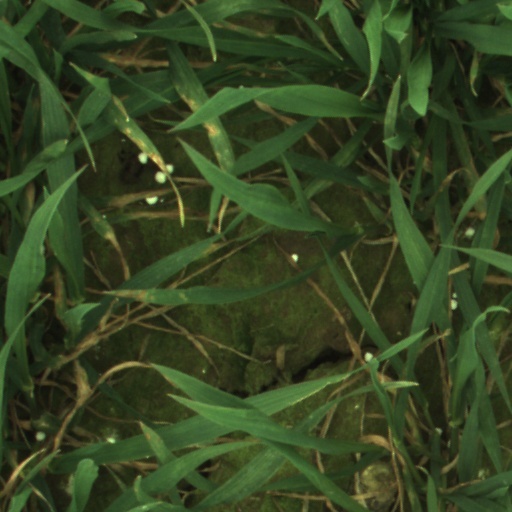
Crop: wheat